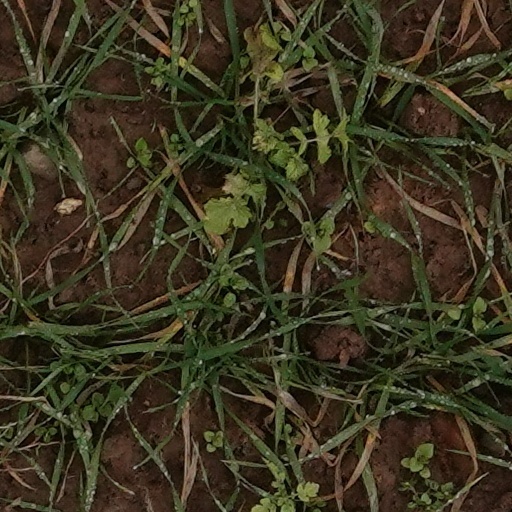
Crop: wheat